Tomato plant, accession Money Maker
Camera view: bottom (45 deg); turntable rotation: 120 degrees
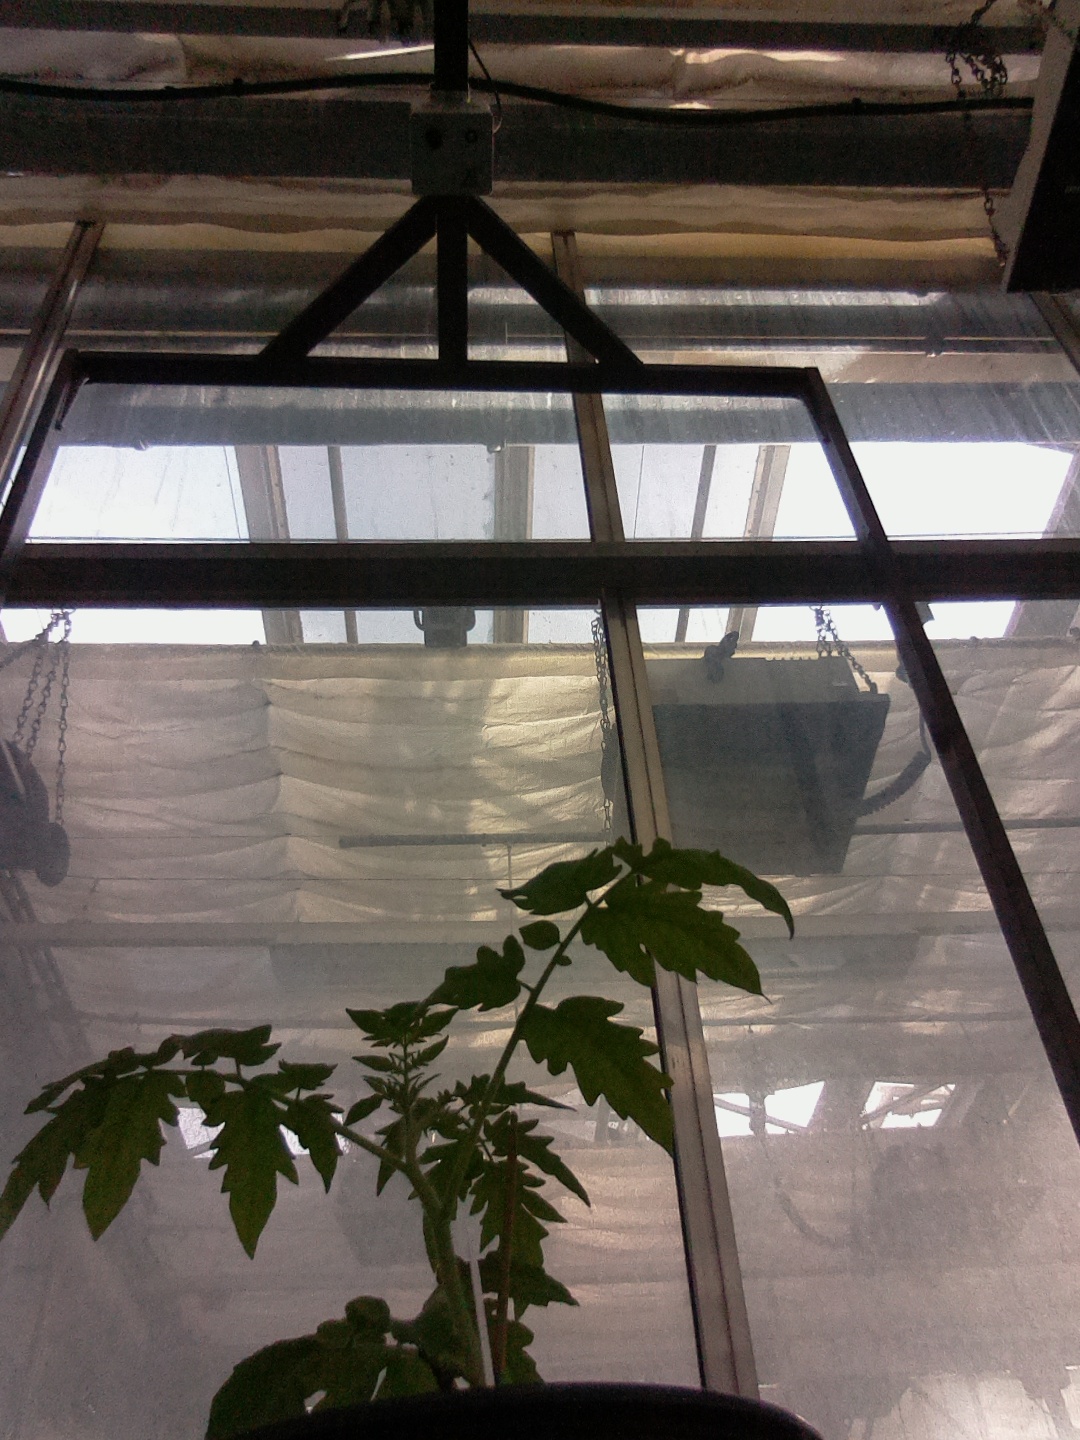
BBCH growth stage 13: 6 of true leaves visible